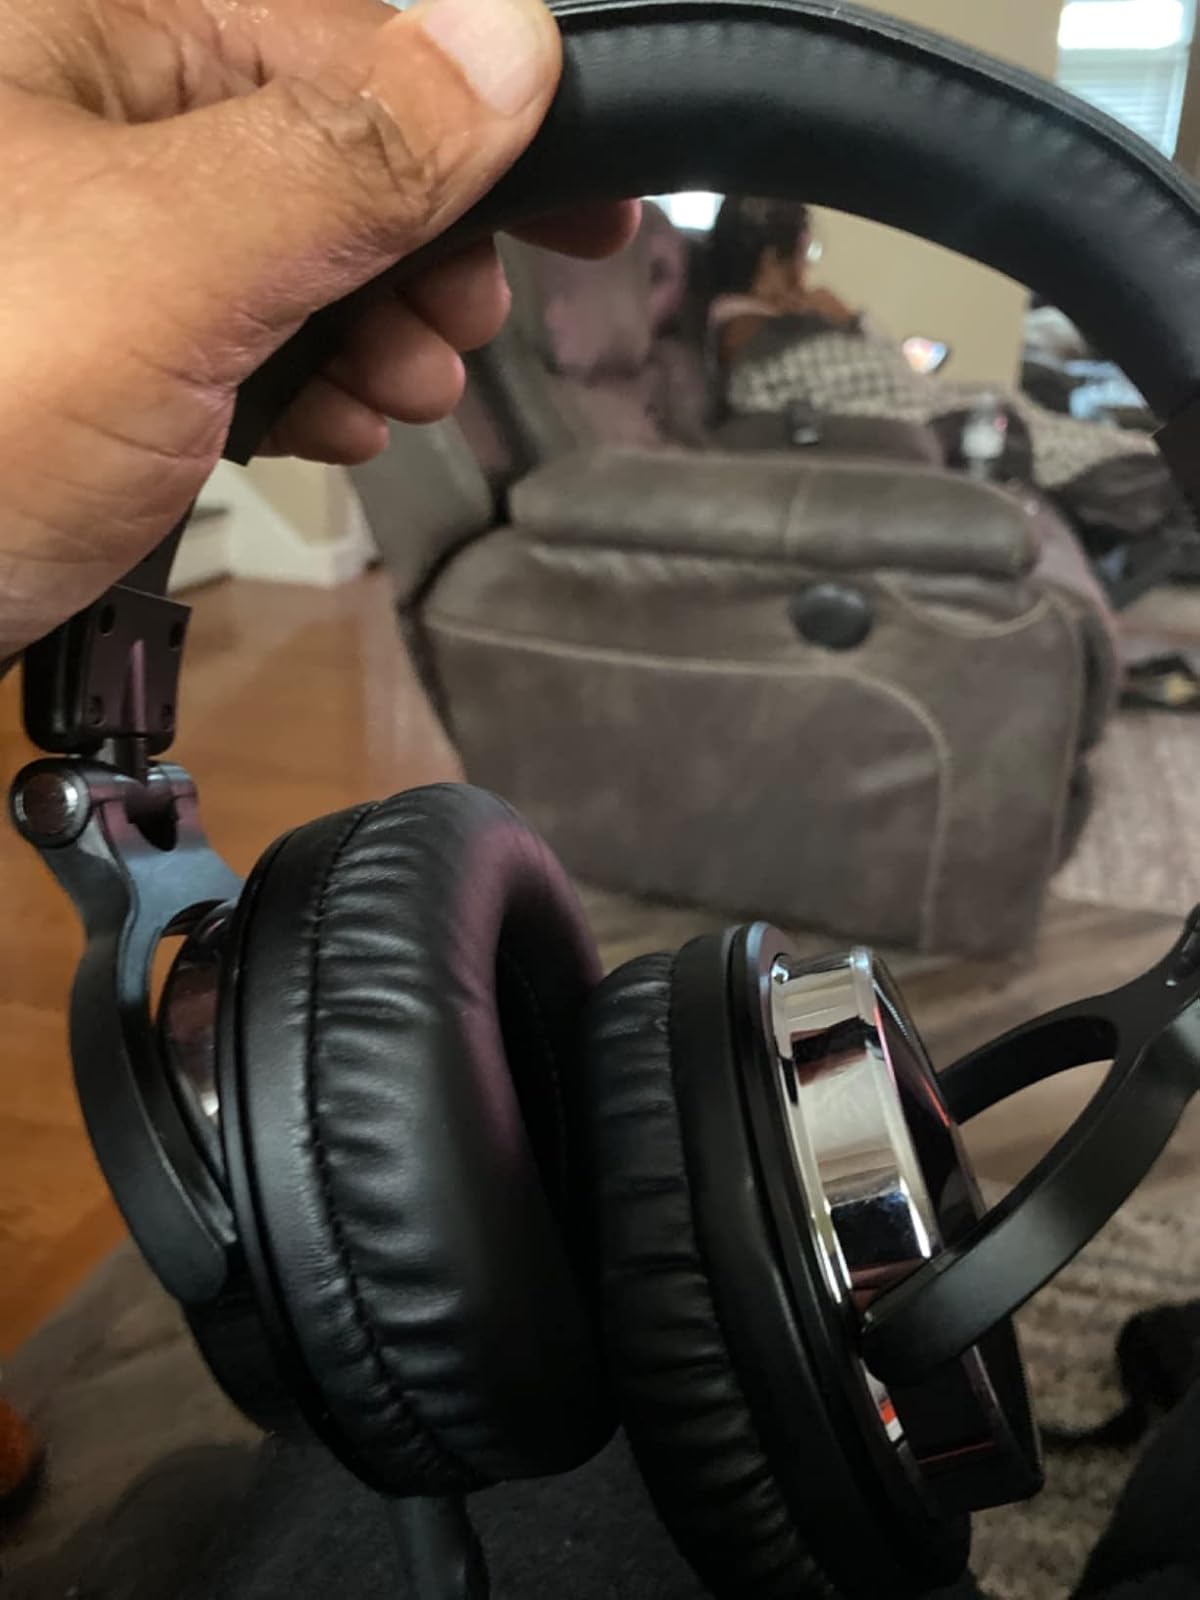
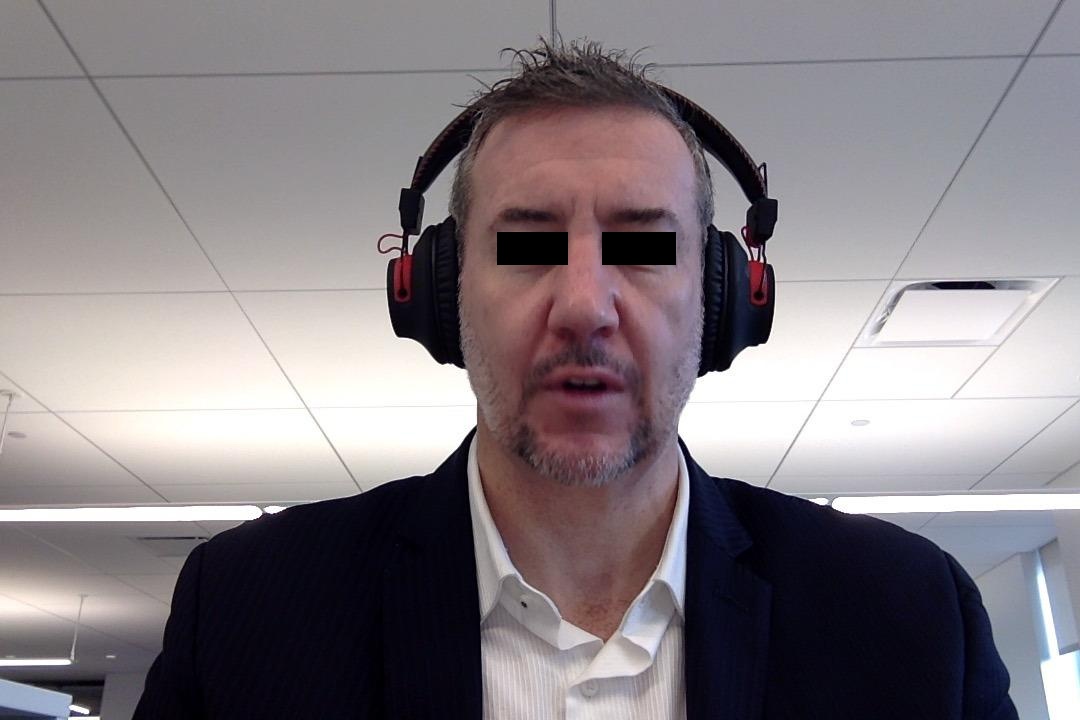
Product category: headphones
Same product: no